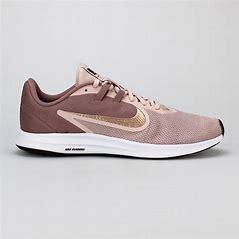
Brand: Nike
Model: Downshifter 9